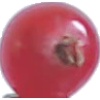
Label: Redcurrant 1